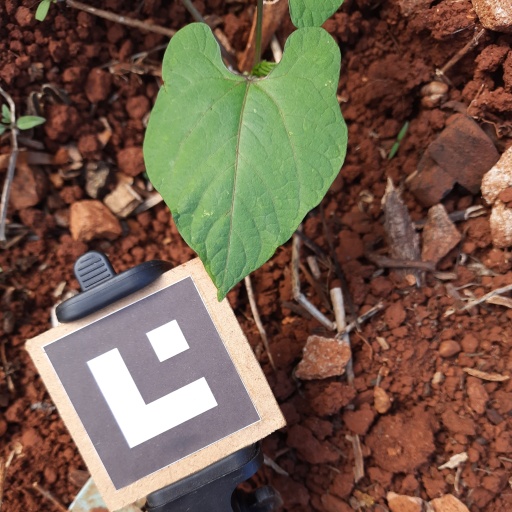
Observations: wavy surface, eating holes in the edge, under cloudy sky